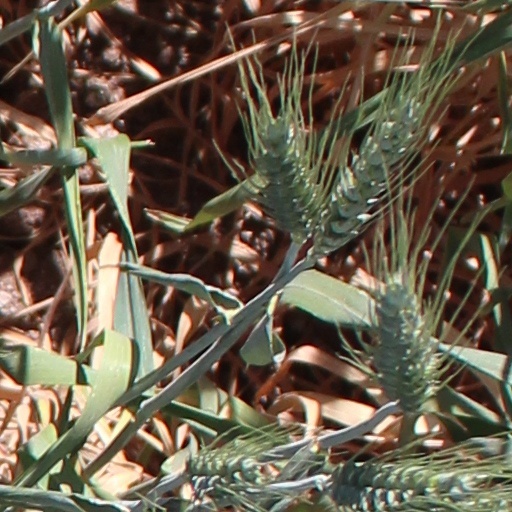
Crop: wheat